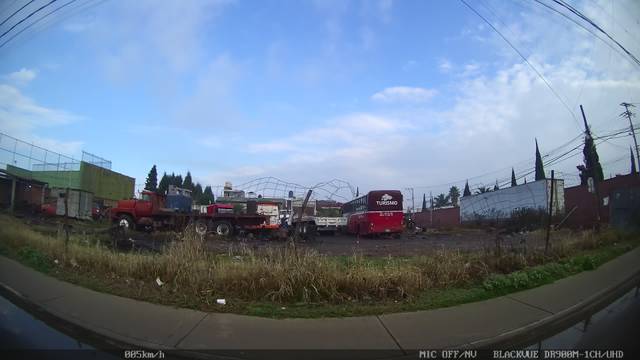
Region: Mexico
Coordinates: 19.073, -98.313